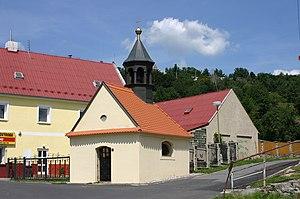
Lom est une ville du district de Most, dans la région d'Ústí nad Labem, en République tchèque. Sa population s'élevait à 3 669 habitants en 2018.